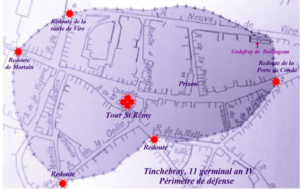
La bataille de Tinchebray se déroula le 31 mars 1796 lors de la Chouannerie normande. Elle vit l'attaque du bourg fortifié de Tinchebray par les Chouans.
La chapelle Saint-Rémy est une église romane fortifiée située à Tinchebray-Bocage, classée Monument historique en 1944.
Tinchebray-Bocage est une commune française située dans le département de l'Orne en région Normandie, peuplée de 4 933 habitants. Elle est créée le 1ᵉʳ janvier 2015 par la fusion de sept communes, sous le régime juridique des communes nouvelles. Les communes de Beauchêne, Frênes, Larchamp, Saint-Cornier-des-Landes, Saint-Jean-des-Bois, Tinchebray et Yvrandes deviennent des communes déléguées.